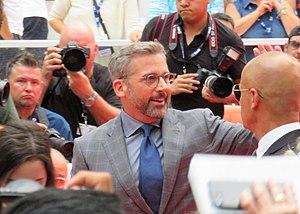
Steve Carell est un acteur, scénariste, producteur de cinéma et réalisateur américain, né le 16 août 1962 à Concord.